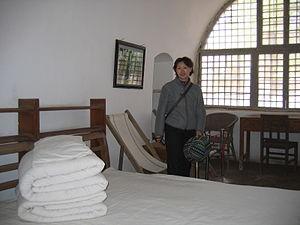
Yanan Shaanxi 陕西省延安市 cité maoiste Chambre à coucher de Mao Zedong dans sa première résidence (reconstitution dans le bâtiment réel)